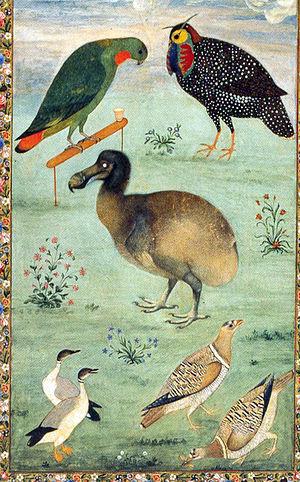
Le Dronte de Maurice est une espèce d'oiseaux de l'ordre des Columbiformes, endémique de l'île Maurice, disparue depuis le XVIᵉ siècle. Il est plus connu sous le nom de dodo, nom vernaculaire également utilisé pour désigner le Solitaire de Bourbon, bien que celui-ci appartienne à un autre ordre.
Dans les arts figuratifs, le « naturalisme », souvent employé comme un synonyme de « réalisme », qualifie un style de représentation mimétique, descriptive de la nature alors que d'autres types de représentation de la nature en donnent une forme idéalisée, stylisée, symbolique ou autre. Ces deux termes « réalisme » et « naturalisme » s'appliquent aussi à deux mouvements en peinture au XIXᵉ siècle, ce qui peut créer une certaine confusion.
Ustad Mansur, connu aussi sous le simple nom de Mansur, est un peintre moghol du XVIIᵉ siècle, actif principalement entre 1590 et 1624. Peintre animalier et de fleurs ainsi que peintre de cour, son art se caractérise par une étude rigoureuse et détaillée de la nature qu'il a fixé dans de nombreuses miniatures. Sa célébrité est reconnue unanimement dans le monde entier, mais plus particulièrement dans le monde indien.